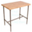
Label: table